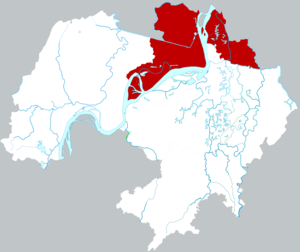
Le district de Jiujiang est une subdivision administrative de la province de l'Anhui en Chine. Il est placé sous la juridiction de la ville-préfecture de Wuhu.